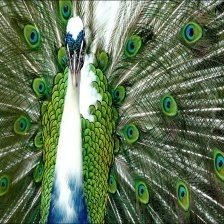
Species: PEACOCK
Scientific name: PAVO CRISTATUS